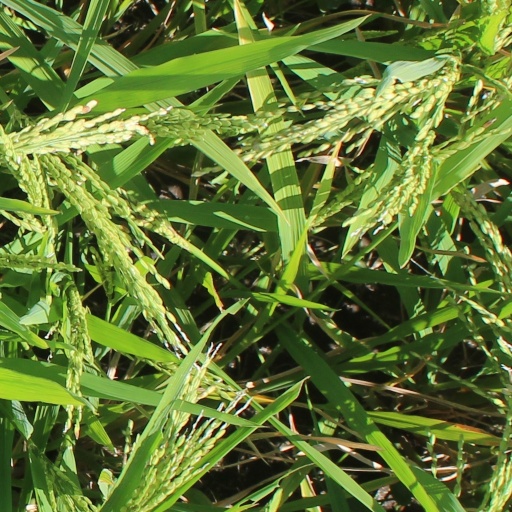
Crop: rice